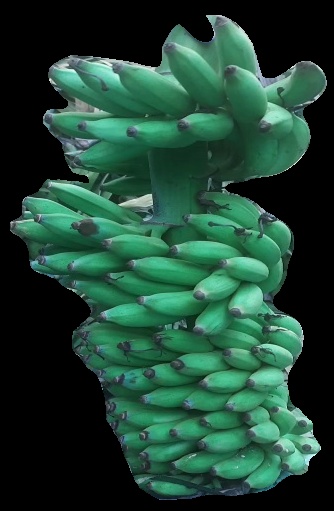
Variety: elakki-bale
Grade: grade1